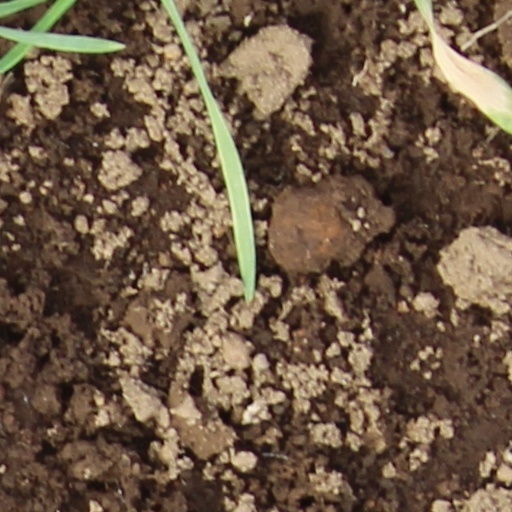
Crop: wheat